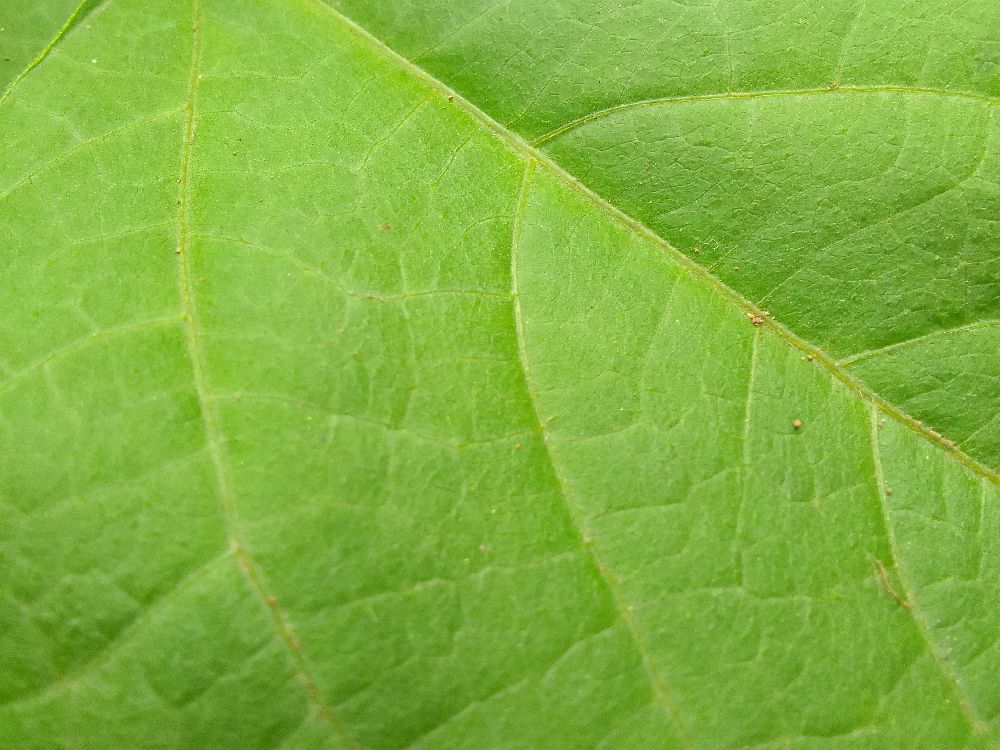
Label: healthy